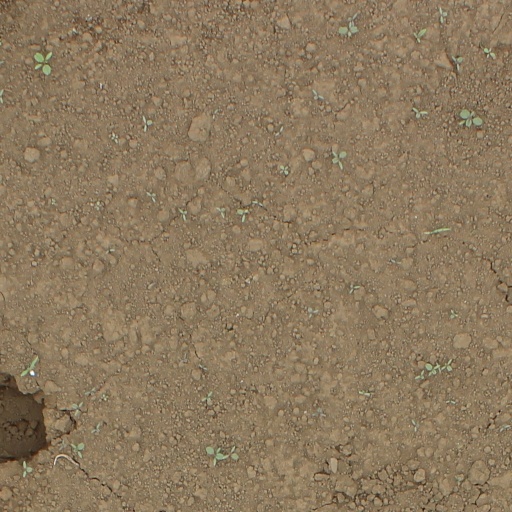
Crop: soybean